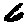
Label: 6